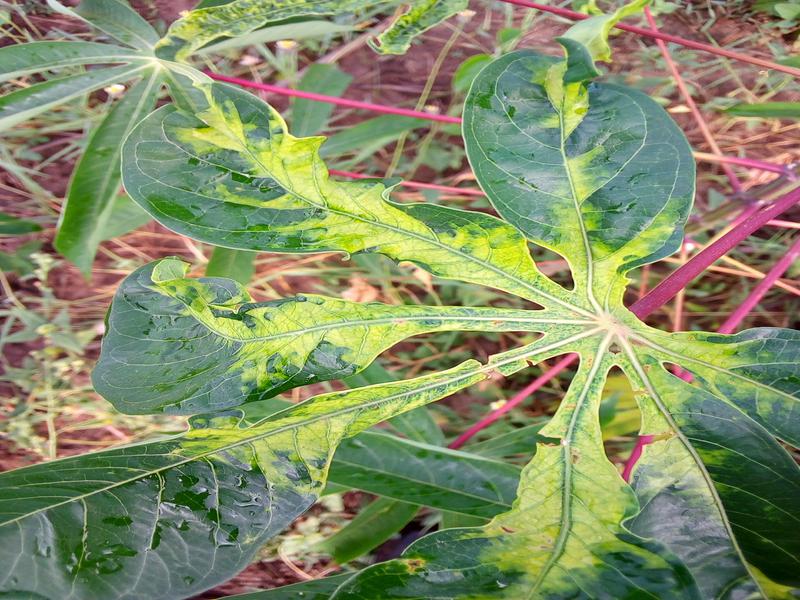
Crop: cassava
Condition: mosaic_disease